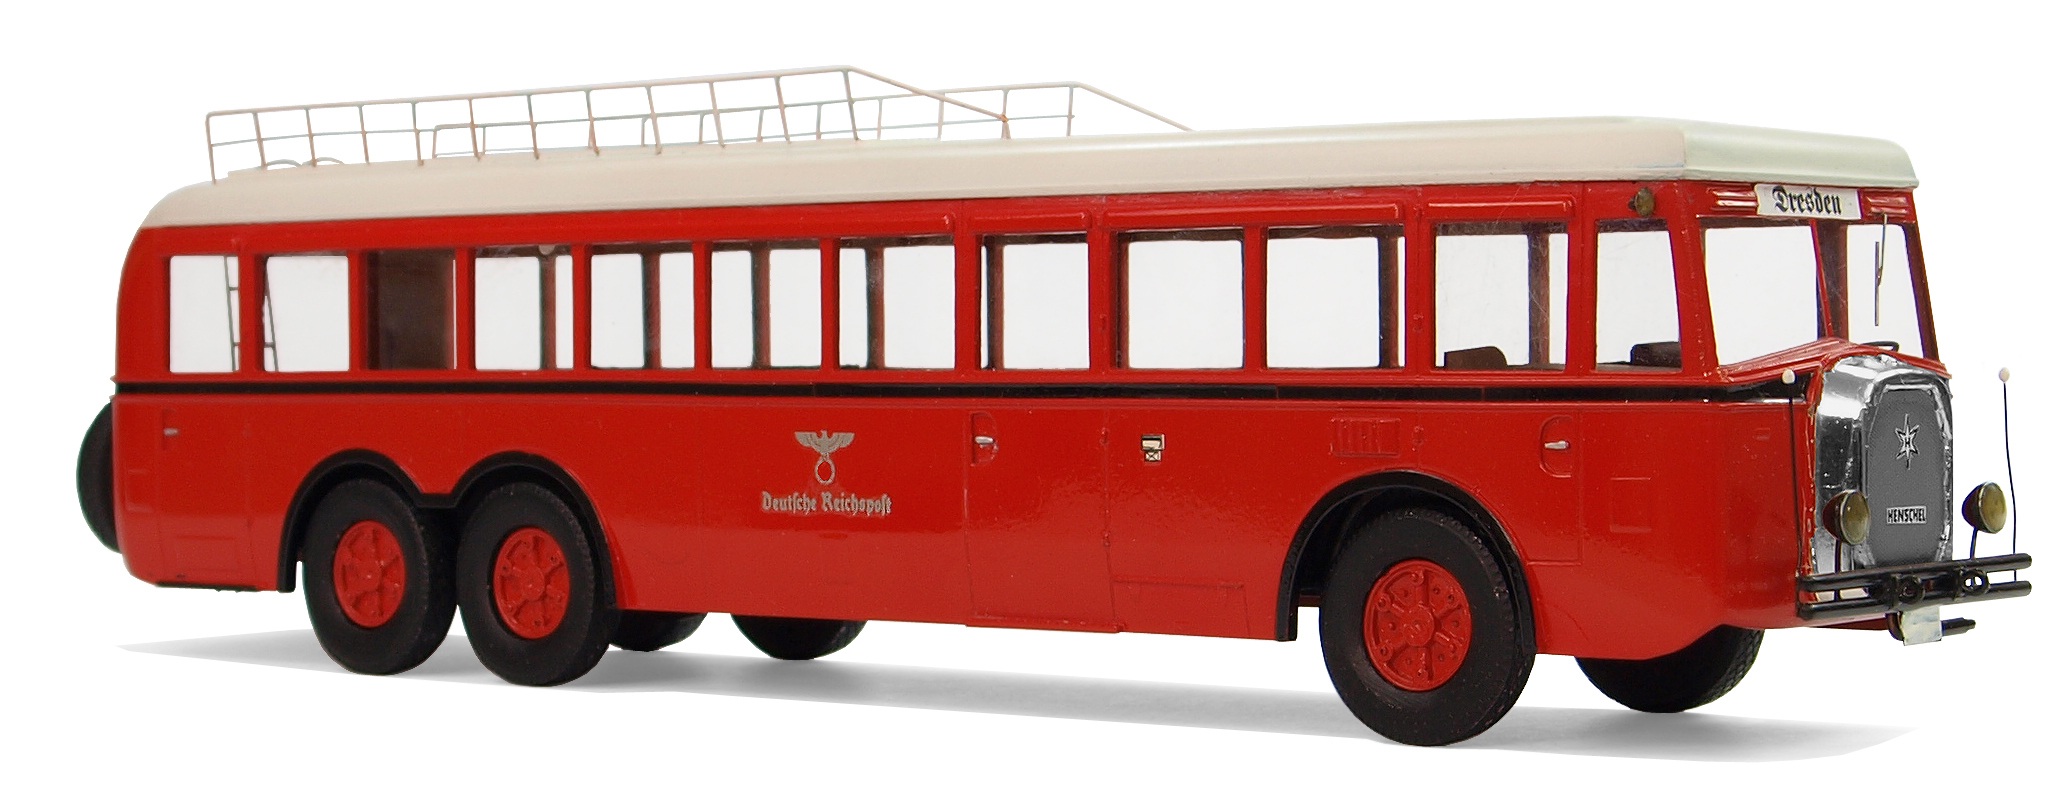
traffic, travel, transport, model, vehicle, leisure, public transport, bus, illustration, oldtimer, buses, model cars, collect, hobby, model car, double decker bus, land vehicle, postal buses, deutsche reichspost, henschel, type 35h 3n, 30ziger years, mode of transport, tour bus service